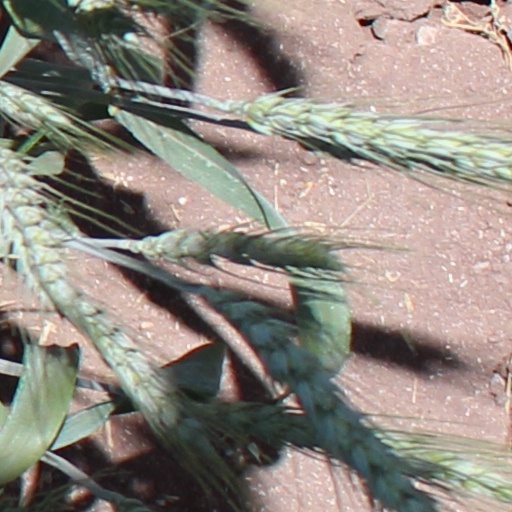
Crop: wheat